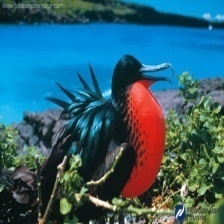
Species: FRIGATE
Scientific name: FREGATIDAE